SS Ly-ee-Moon (1859)

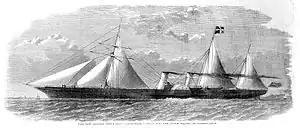
SS "Ly-ee-Moon" as depicted in "The Illustrated London News", 1860

SS "Ly-ee-Moon" was a steamship which was wrecked off Green Cape, New South Wales on the night of 30 May 1886. The vessel ran aground and broke apart while en route from Melbourne, Victoria to Sydney, resulting in the loss of 71 of the 86 people on board.